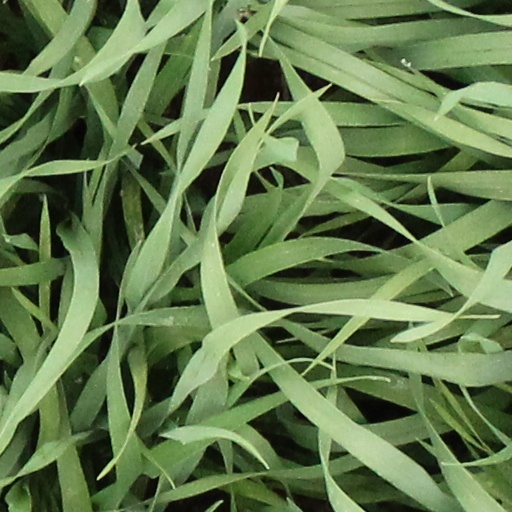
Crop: wheat